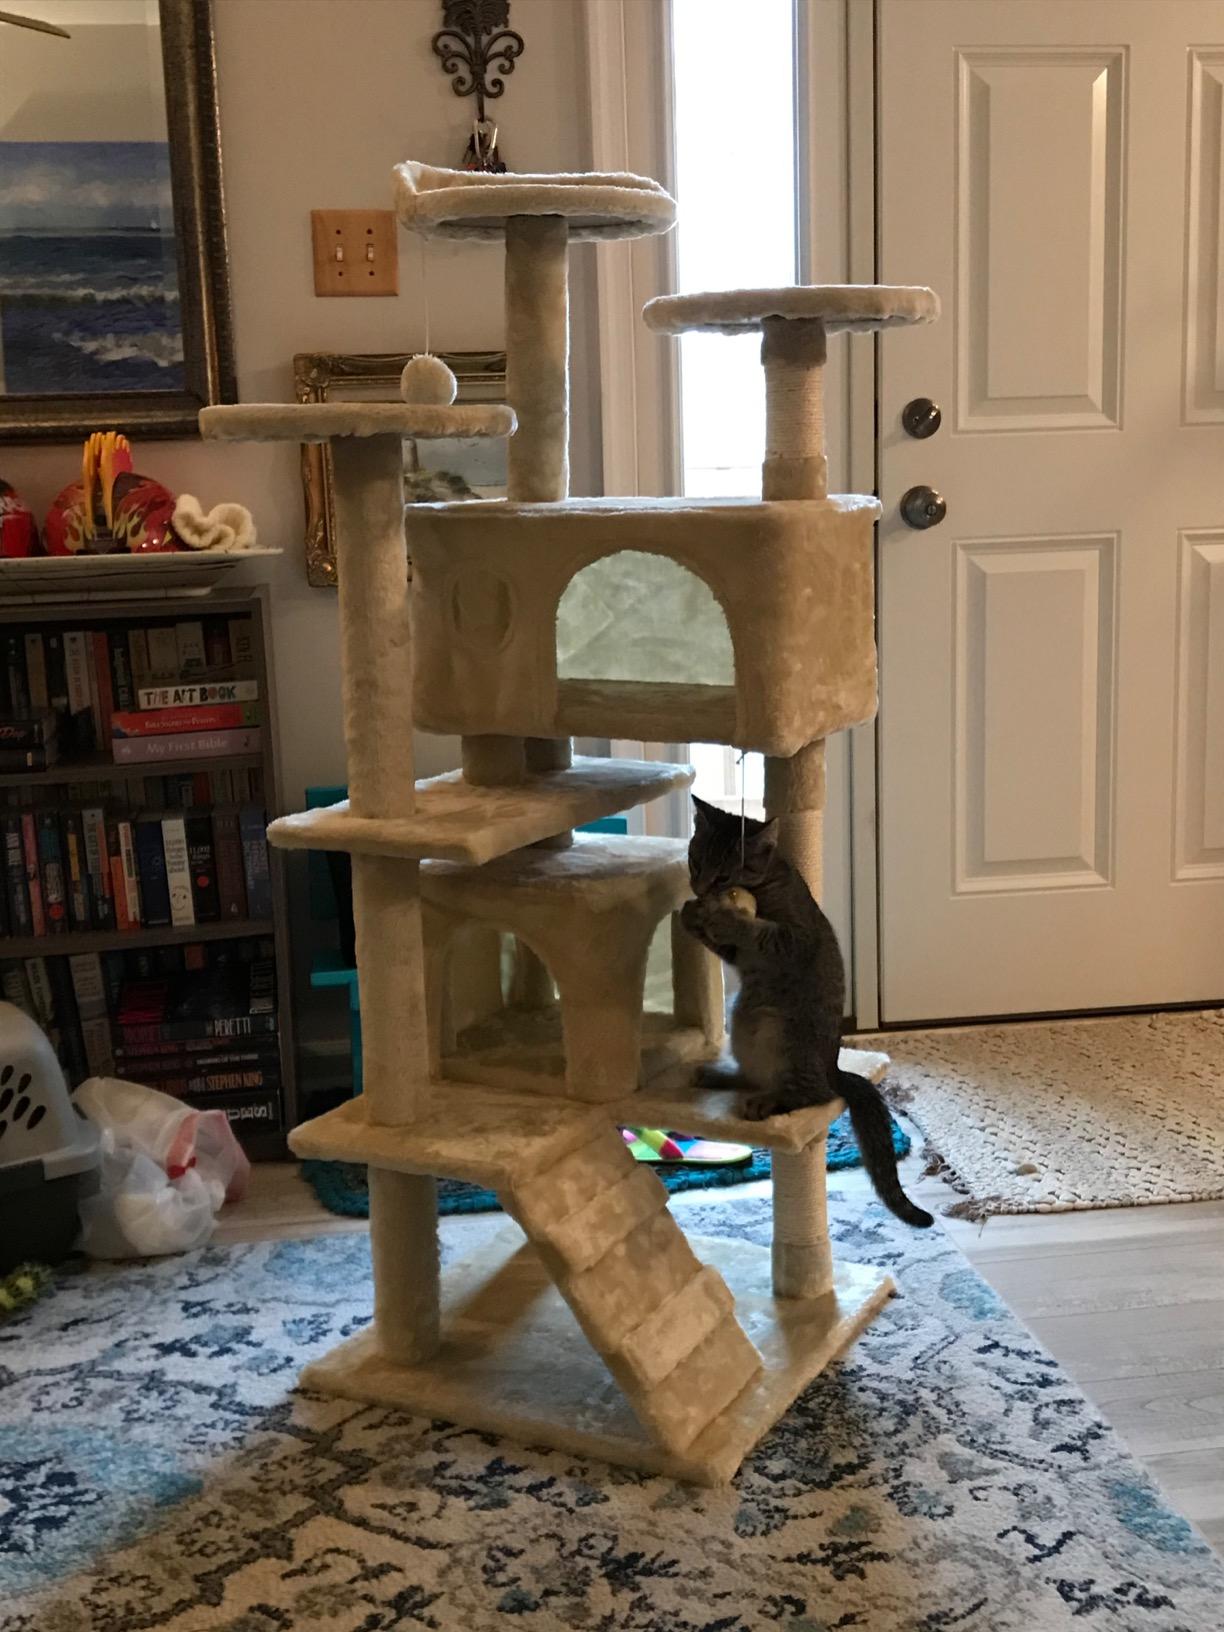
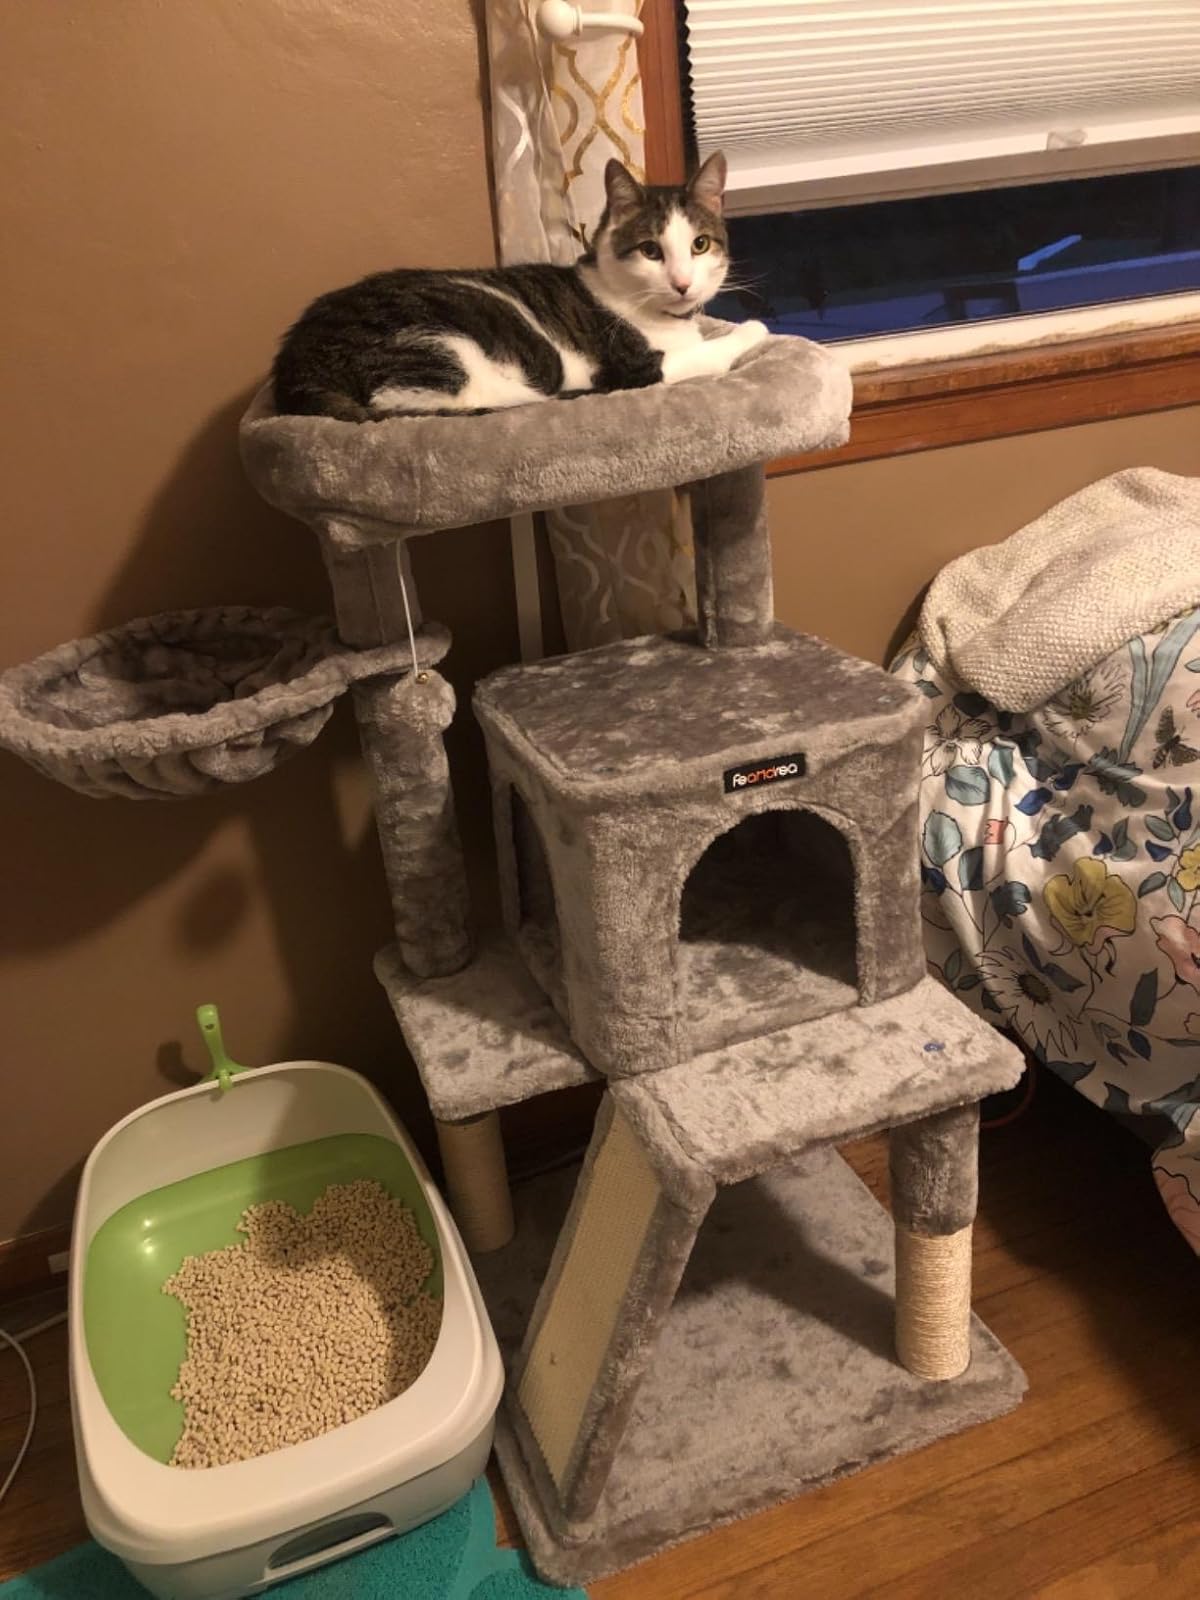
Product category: items_cat tree
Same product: no